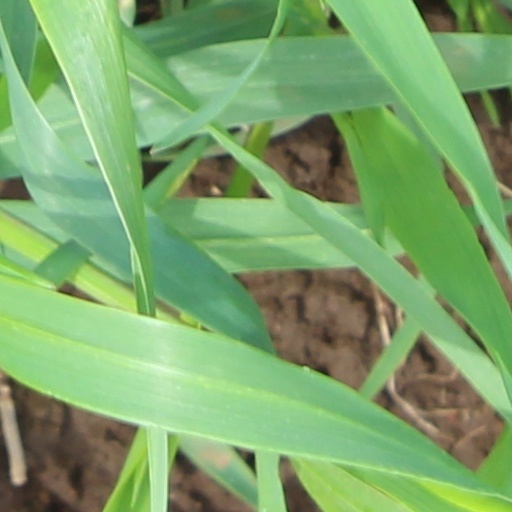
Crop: wheat